HMS Agincourt (1913)

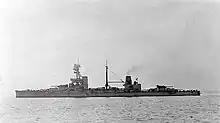
"Agincourt" in 1918

On 1 January 1915, "Agincourt" was still assigned to the 4th BS, but had been assigned to the 1st Battle Squadron before the Battle of Jutland on 31 May 1916. She was the last ship of the Sixth Division of the 1st BS, along with , and the flagship, , the most heterogeneous group possible as each ship was from a different class. The Sixth Division was the starboardmost column of the Grand Fleet as it headed south to rendezvous with the ships of Admiral Beatty's Battle Cruiser Fleet, then engaged with their opposite numbers from the German High Seas Fleet in the North Sea. Admiral Jellicoe, commander of the Grand Fleet, kept it in cruising formation until 18:15, when he ordered it to deploy from column into a single line based on the port division, each ship turning 90° in succession. This turn made the Sixth Division the closest ships in the Grand Fleet to the battleships of the High Seas Fleet, and they fired on each ship as they made their turn to port. This concentration of fire later became known as "Windy Corner" to the British, as the ships were drenched by German shell splashes although none were hit.